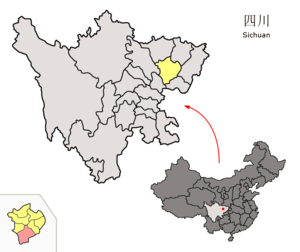
Le district de Gaoping est une subdivision administrative de la province du Sichuan en Chine. Il est placé sous la juridiction de la ville-préfecture de Nanchong.
Le district de Jialing est une subdivision administrative de la province du Sichuan en Chine. Il est placé sous la juridiction de la ville-préfecture de Nanchong.
Le district de Shunqing est une subdivision administrative de la province du Sichuan en Chine. Il est placé sous la juridiction de la ville-préfecture de Nanchong.